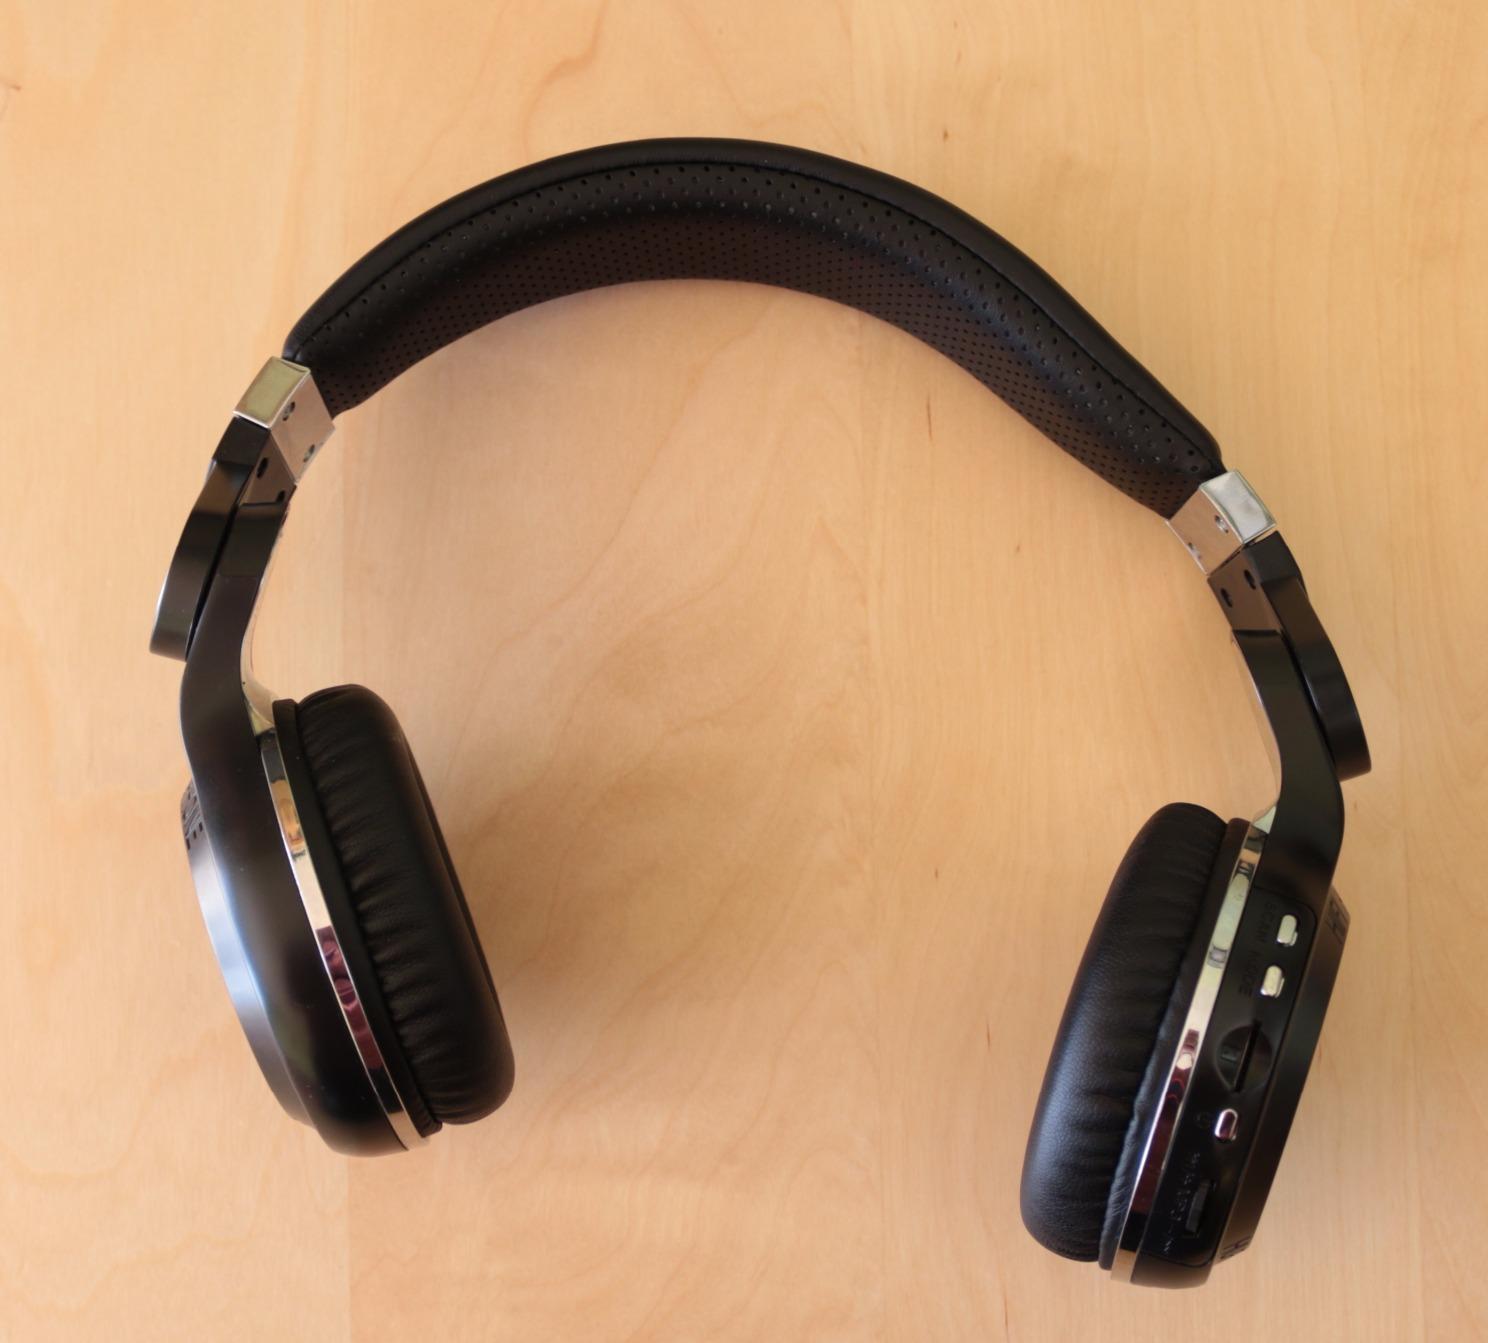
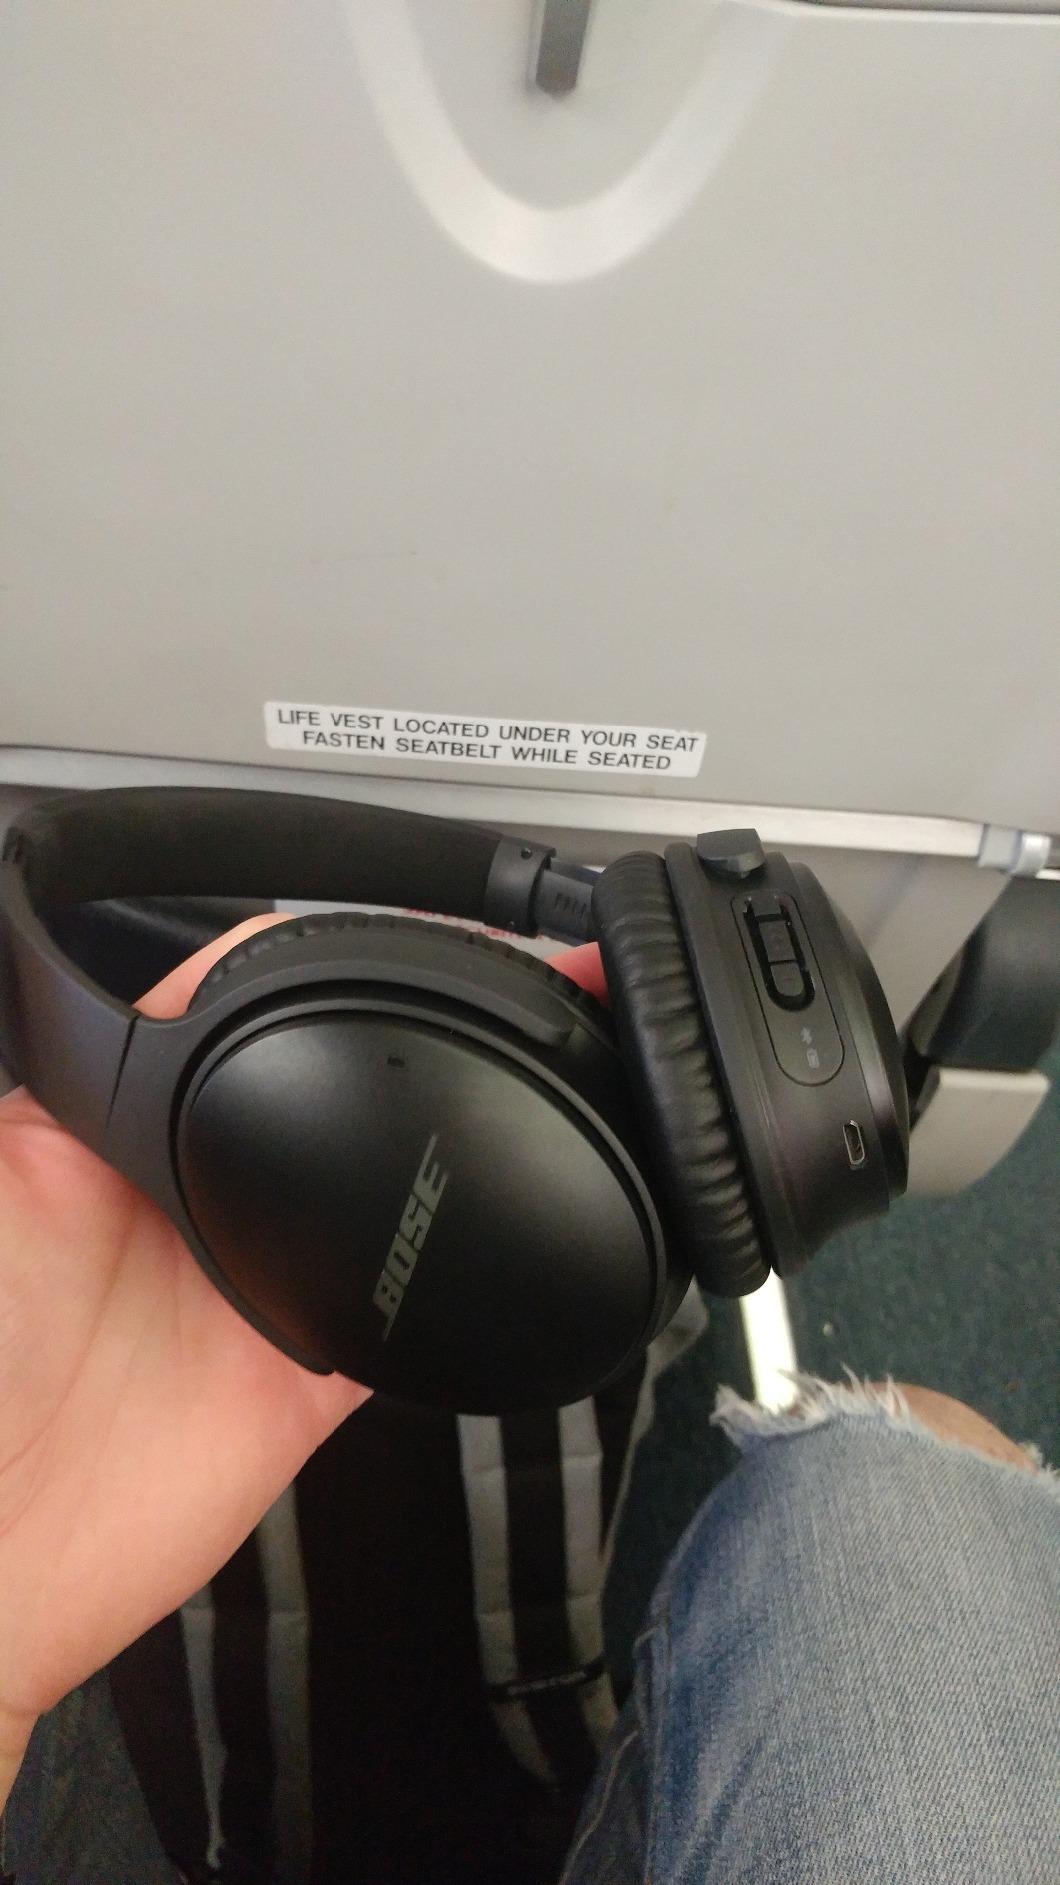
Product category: headphones
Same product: no